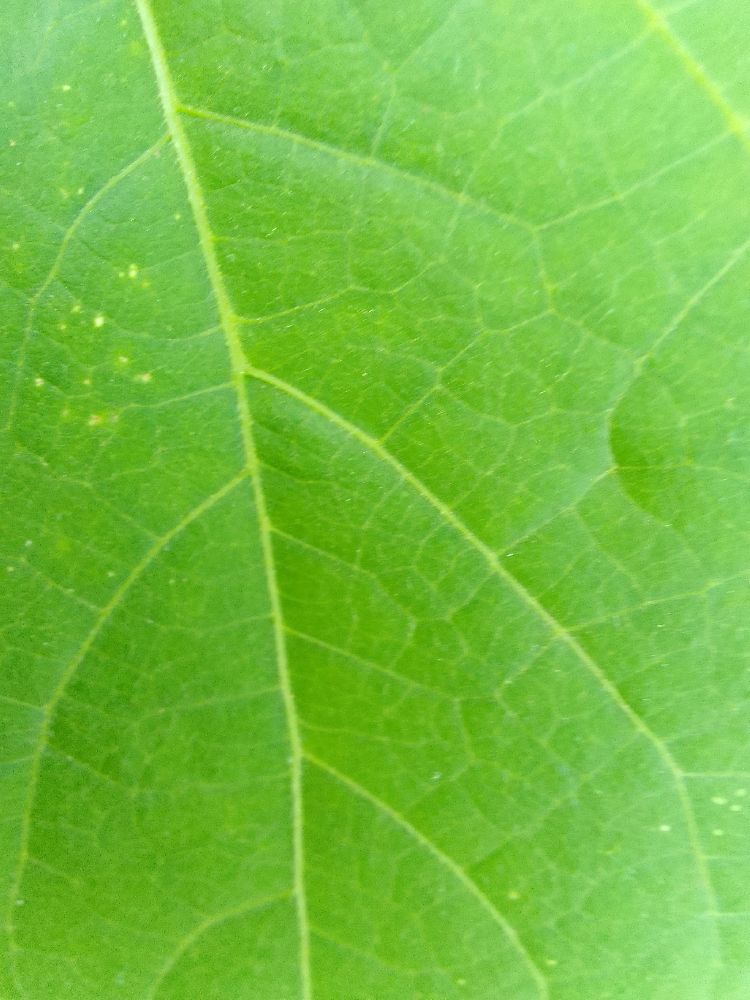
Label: healthy